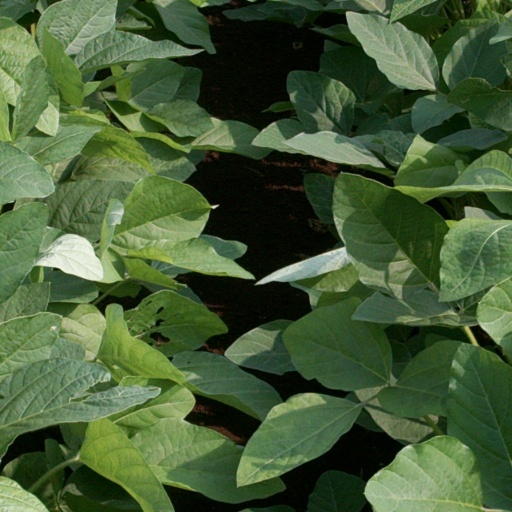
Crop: soybean